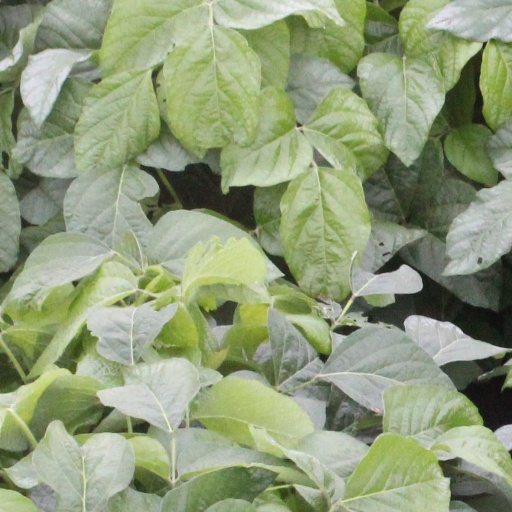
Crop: soybean